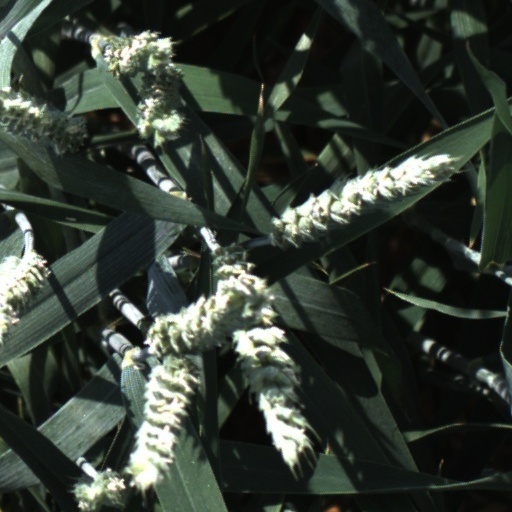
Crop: wheat